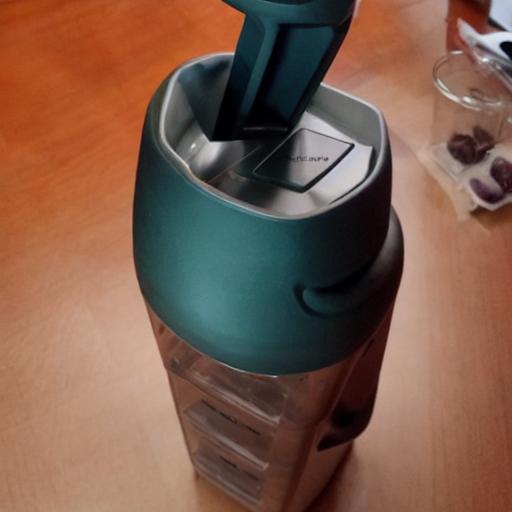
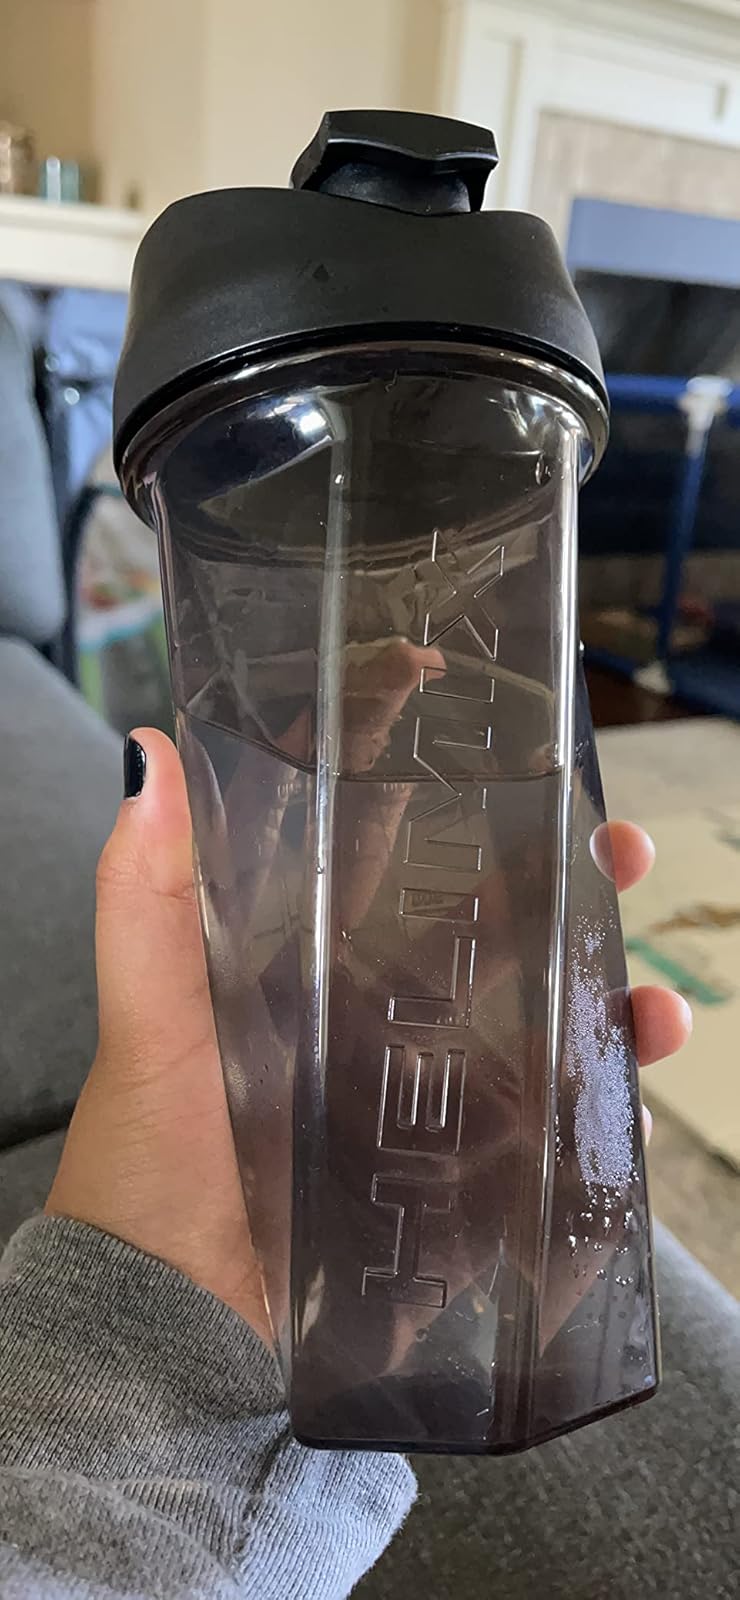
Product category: items_blender
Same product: no